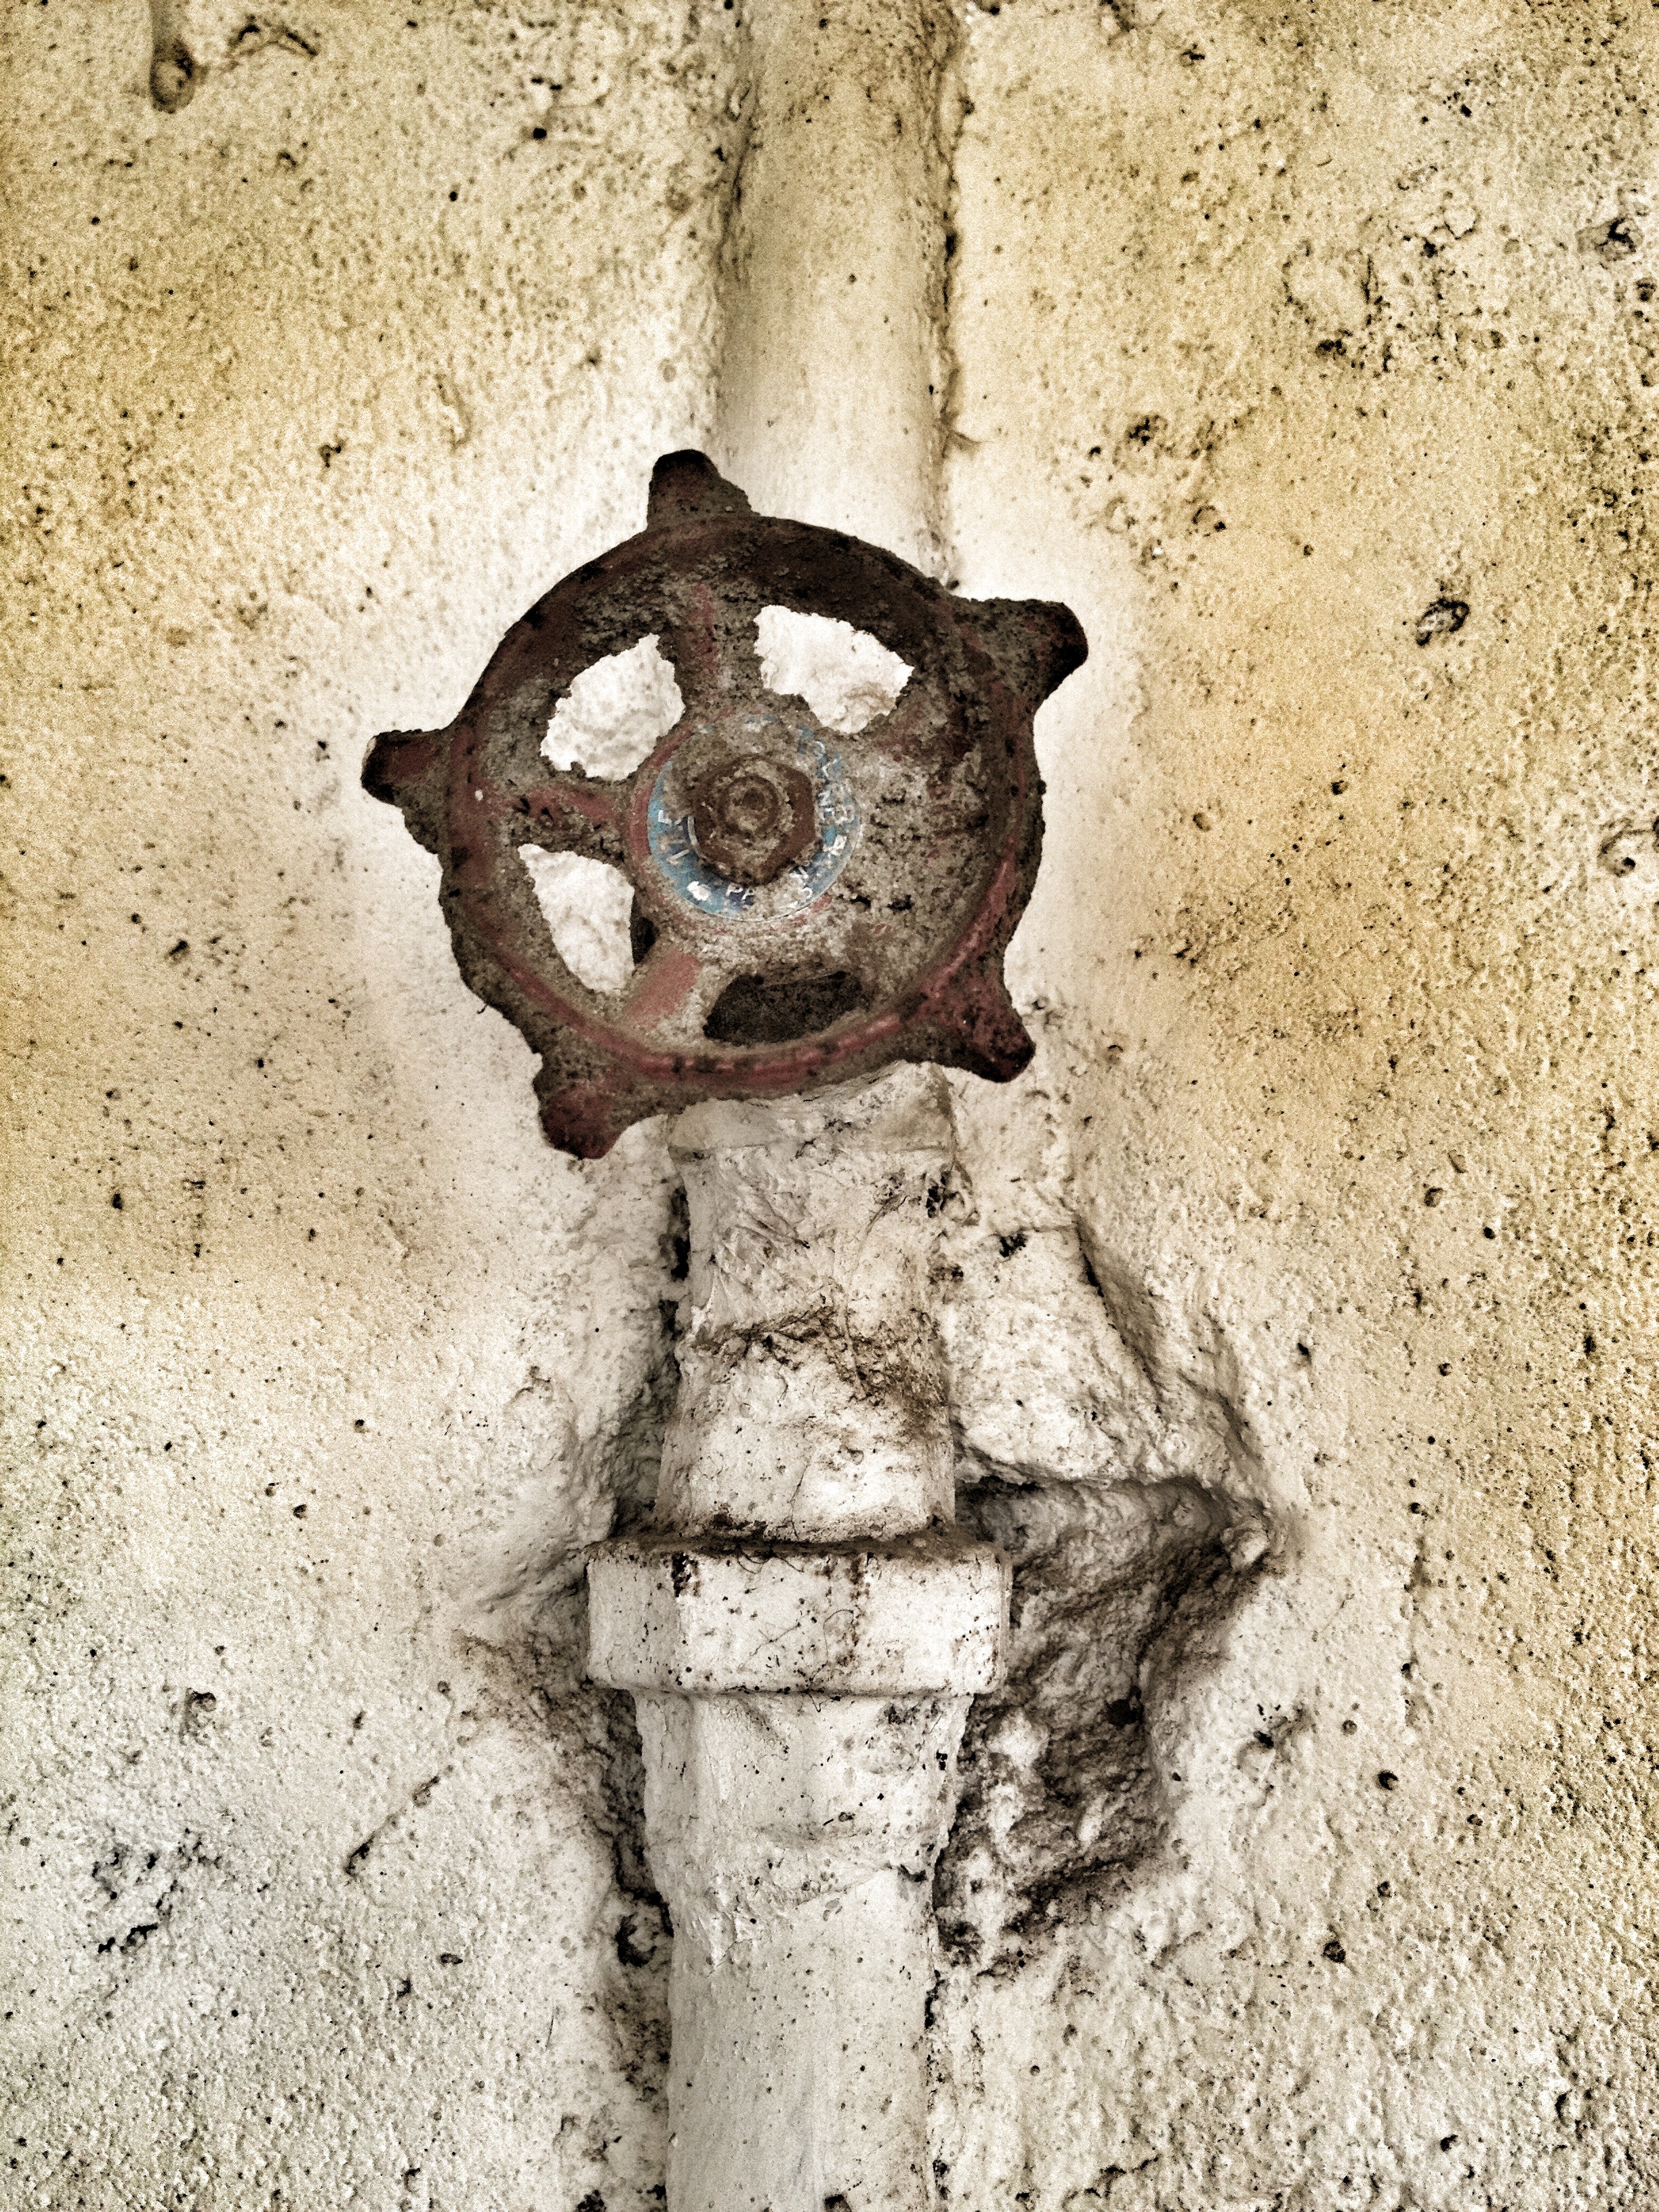
wood, number, wall, symbol, metal, grunge, industry, drainage, sculpture, art, tap, drawing, pipe, carving, valve, ancient history